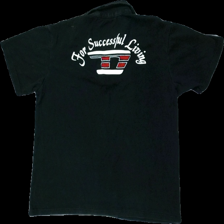
View: back
Type: T-shirt
Category: Men
Brand: Diesel
Colors: Black, White, Red
Material: Unknown, no match
Pattern: Logo print
Cut: Regular
Size: XL
Stains: Minor
Damage: stain
Damage location: bottom right
Damage 2: colorfaded all around
Damage 2 location: middle center
Price range: <50
Recommended usage: Export
Description: Black t-shirt with printed on Diesel logo, size XL. From Diesel. Poor condition.